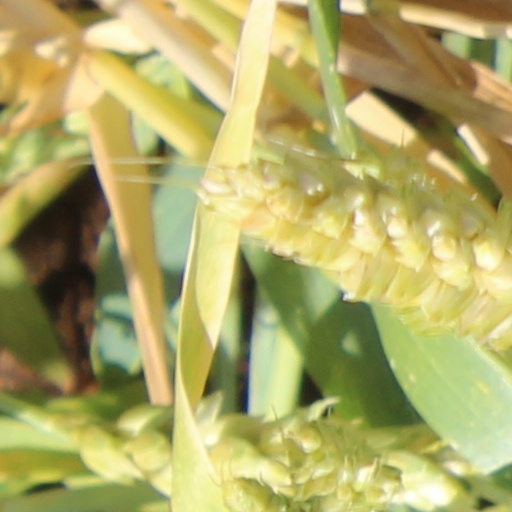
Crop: wheat